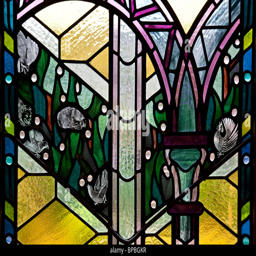
wild animals in a stained glass window in the building